Koos Moerenhout

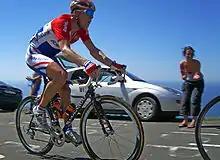
Moerenhout during the 2007 Clásica de San Sebastián

Jacobus ("Koos") Moerenhout (born 5 November 1973 in Achthuizen) is a Dutch former professional road bicycle racer. Moerenhout was named as Dutch national coach in 2018 by the Royal Dutch Cycling Union (KNWU), and the Netherlands won the World Championship, with Mathieu van der Poel in 2023 in Glasgow.